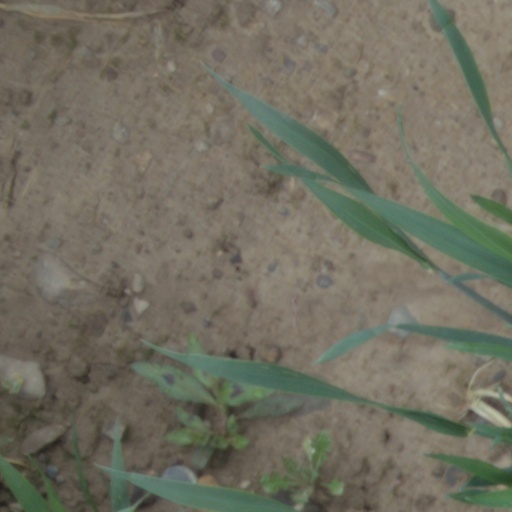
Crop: wheat